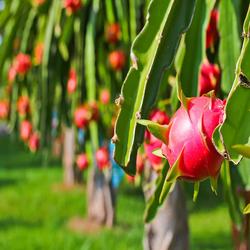
Label: Dragonfruit